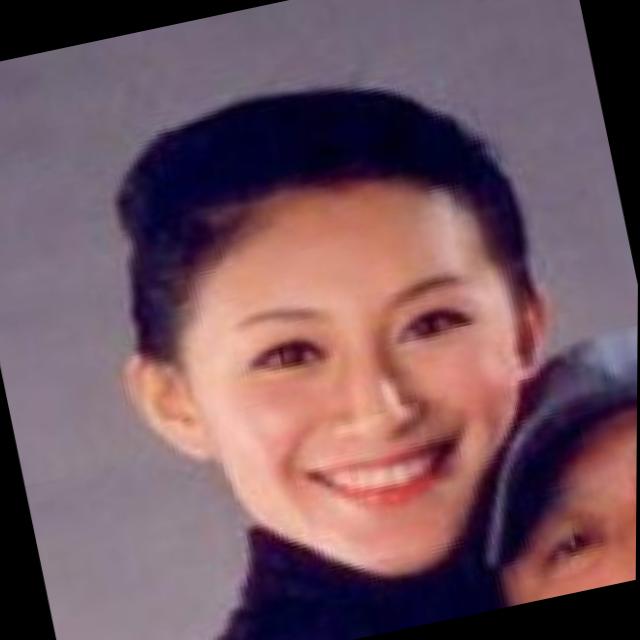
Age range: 21-44